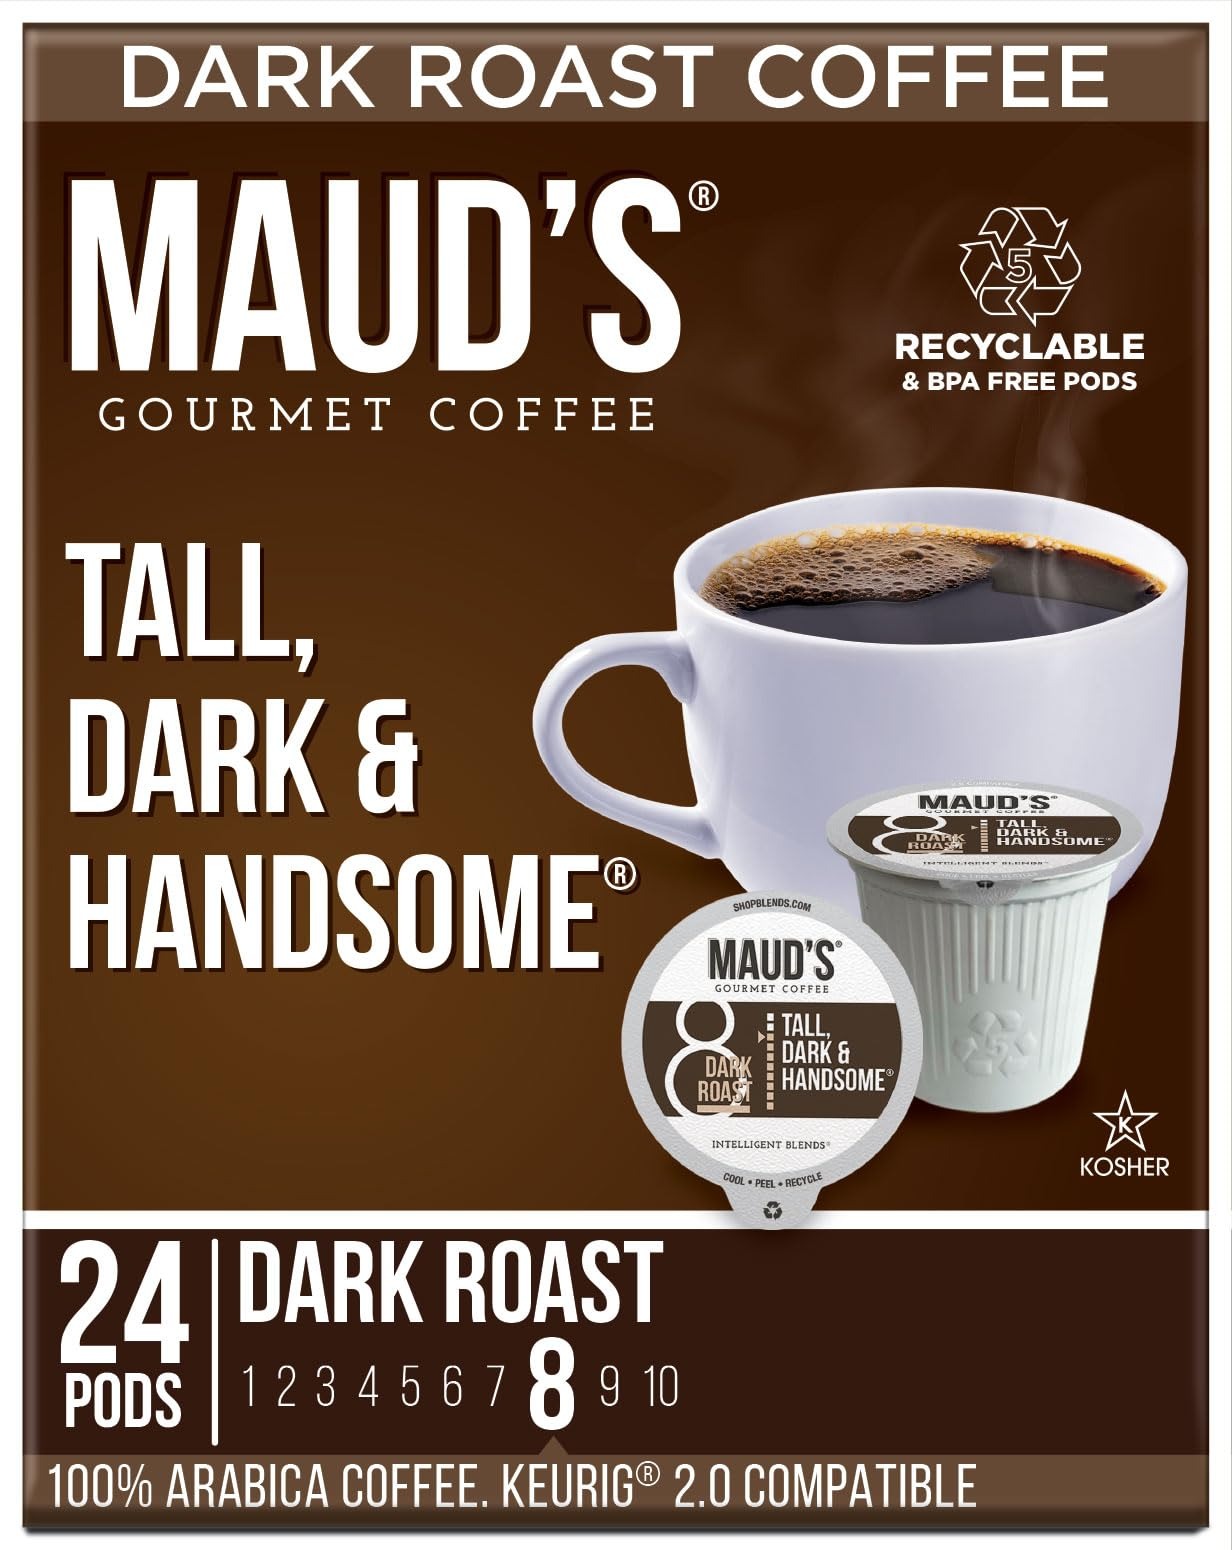
Item Name: Maud's Dark Roast Coffee Pods, 24ct, Recyclable Single Serve Pods – 100% Arabica Coffee, Compatible with Keurig K Cups Maker
Bullet Point 1: [Flavorful Dark Roast Coffee]: Maud's "Tall Dark & Handsome" Dark Roast Coffee presents a full-bodied cup with a silky texture, boasting a sweet aroma and delightful notes of toasted nuts. This dark roast stands as our most popular blend, offering a rich and satisfying experience.
Bullet Point 2: [Everyday Value]: Delivering premium, sustainably sourced and freshly roasted coffee directly to your home. Cutting out the middlemen to provide cafe quality at affordable prices.
Bullet Point 3: [Quality in Every Cup]: Our coffee ensures consistent, high-quality brews thanks to our use of ethically-sourced 100% Arabica coffee beans. You'll savor the great taste, enticing aroma, and an absence of bitterness in every cup.
Bullet Point 4: [Effortless Convenience]: Maud’s coffee pods are designed to be compatible with nearly all single-serve coffee makers, ensuring convenient coffee brewing and easy-peel lids for recycling ease.
Bullet Point 5: [Maud’s Legacy]: As a small, family-owned business, we treat our customers like family. If you're ever unsatisfied with our dark roast pods, we promise to make it right. Committed to sustainability, we make sure that every step we take in bringing you your favorite coffee is thoughtful, ethical, and environmentally responsible, and produce our products in a solar-powered facility.
Product Description: Let Tall Dark & Handsome Coffee sweep you off your feet! This bold, dark roast coffee makes a full bodied cup with a silky texture, swirling sweet aromas and little notes of toasted nuts. It’s obvious why this is our most popular dark roast blend! Maud’s Coffee & Tea single serve coffee pods are compatible with nearly all single serve coffee makers, making these a delicious and convenient option for the busy coffee drinker who wants real flavor in their morning cup. Our cups are eco-friendly and made from 100% recyclable #5 plastic, so you can enjoy each steamy mug knowing you're doing something good for yourself, and the earth! Why not delight your senses with a truly aromatic and flavorful experience? Each single serve coffee pod is filled with perfectly ground 100% Arabica Coffee beans of the highest quality, including organic and fair trade beans from premiere growing regions around the world. Your daily cup of coffee isn't just a routine, it’s a moment to enjoy the little things in life. To ensure you get the best cup everytime, we roast our beans in our own San Diego Facility, which means we can personally monitor the quality and character of each batch.
Value: 24.0
Unit: Count

Price: 14.99